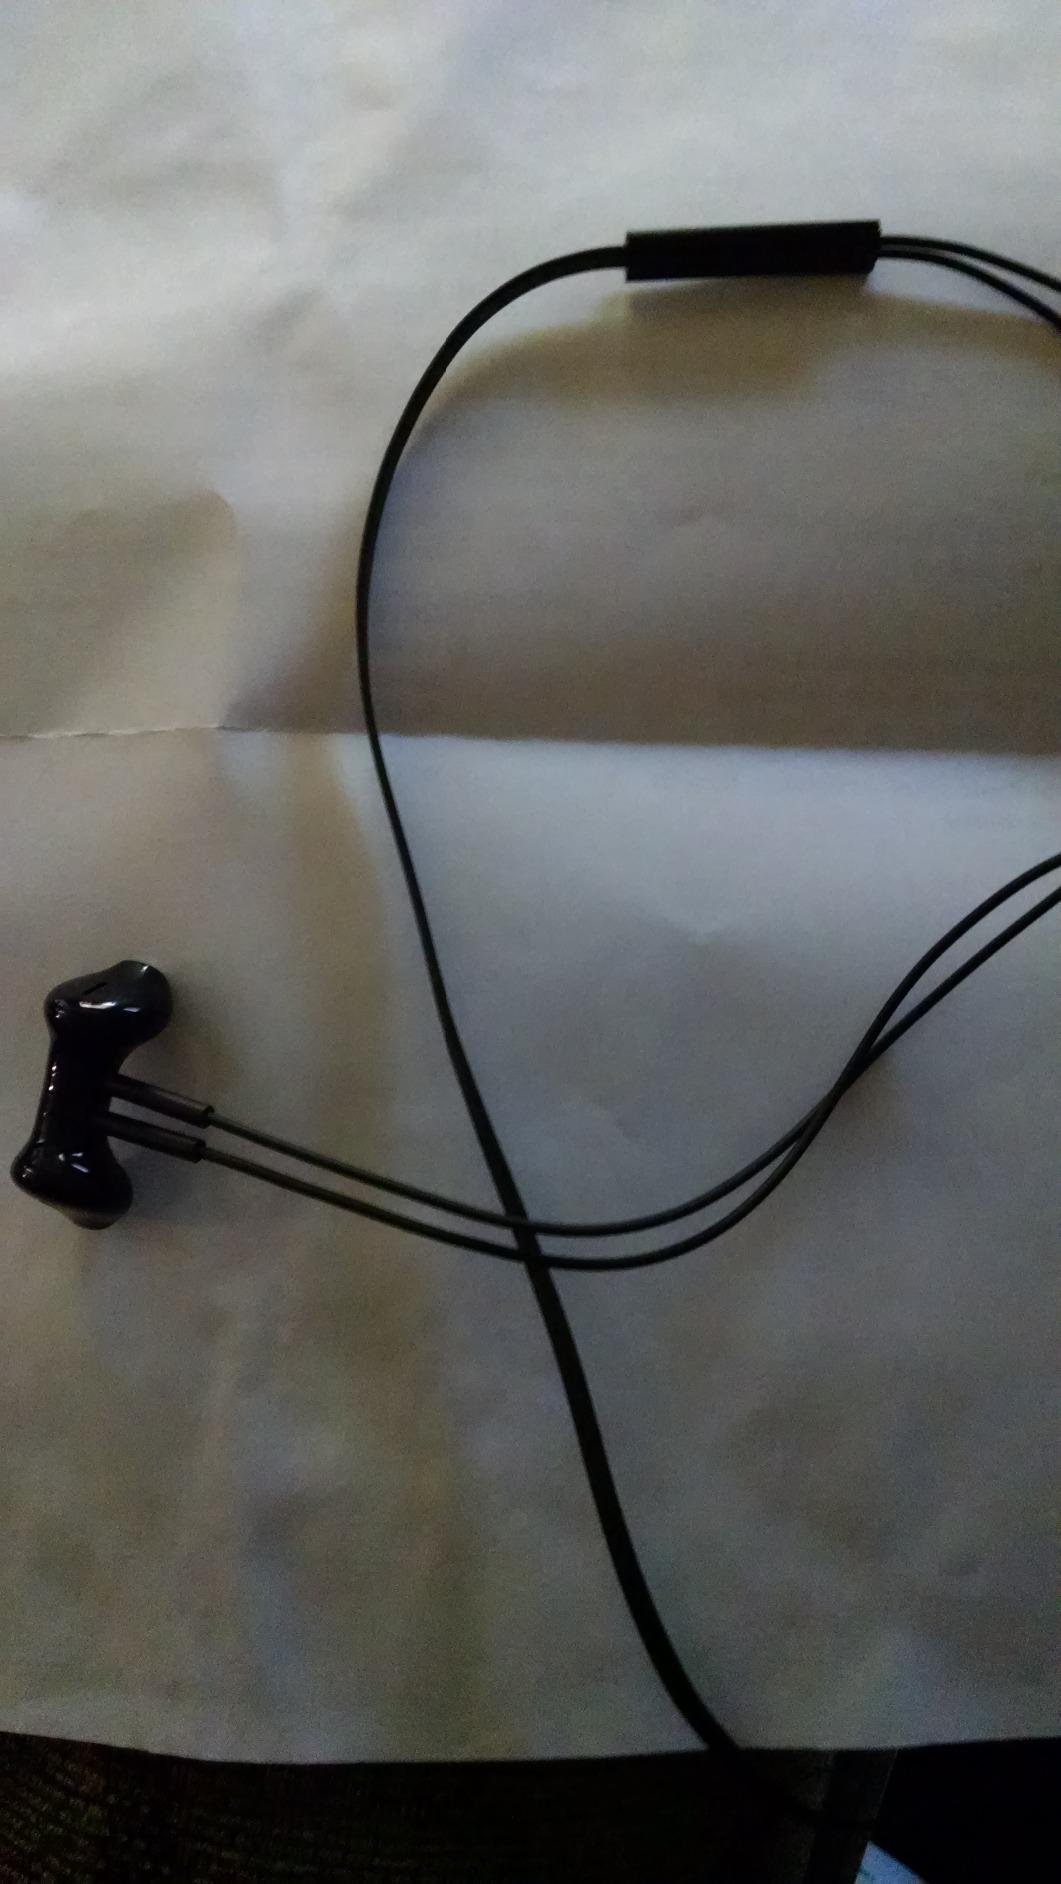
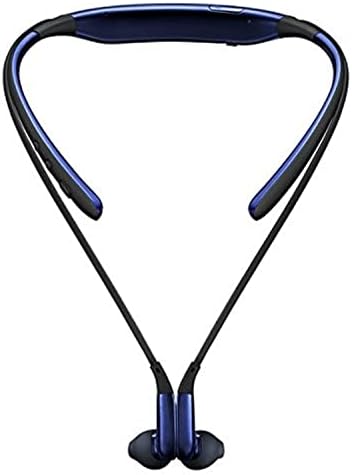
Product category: headphones
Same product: no